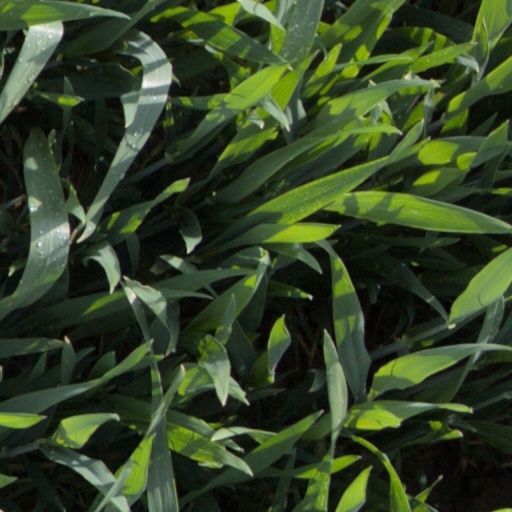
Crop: wheat